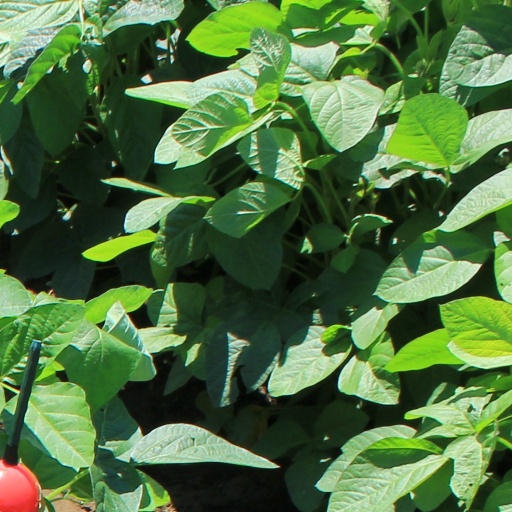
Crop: soybean